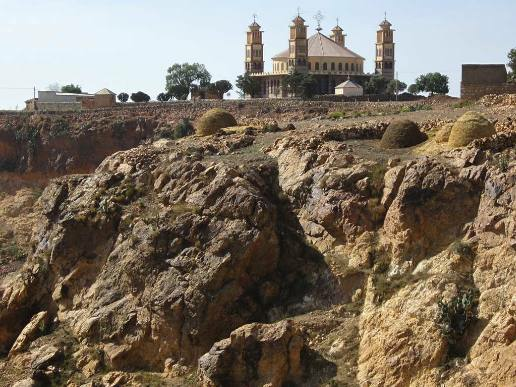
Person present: No